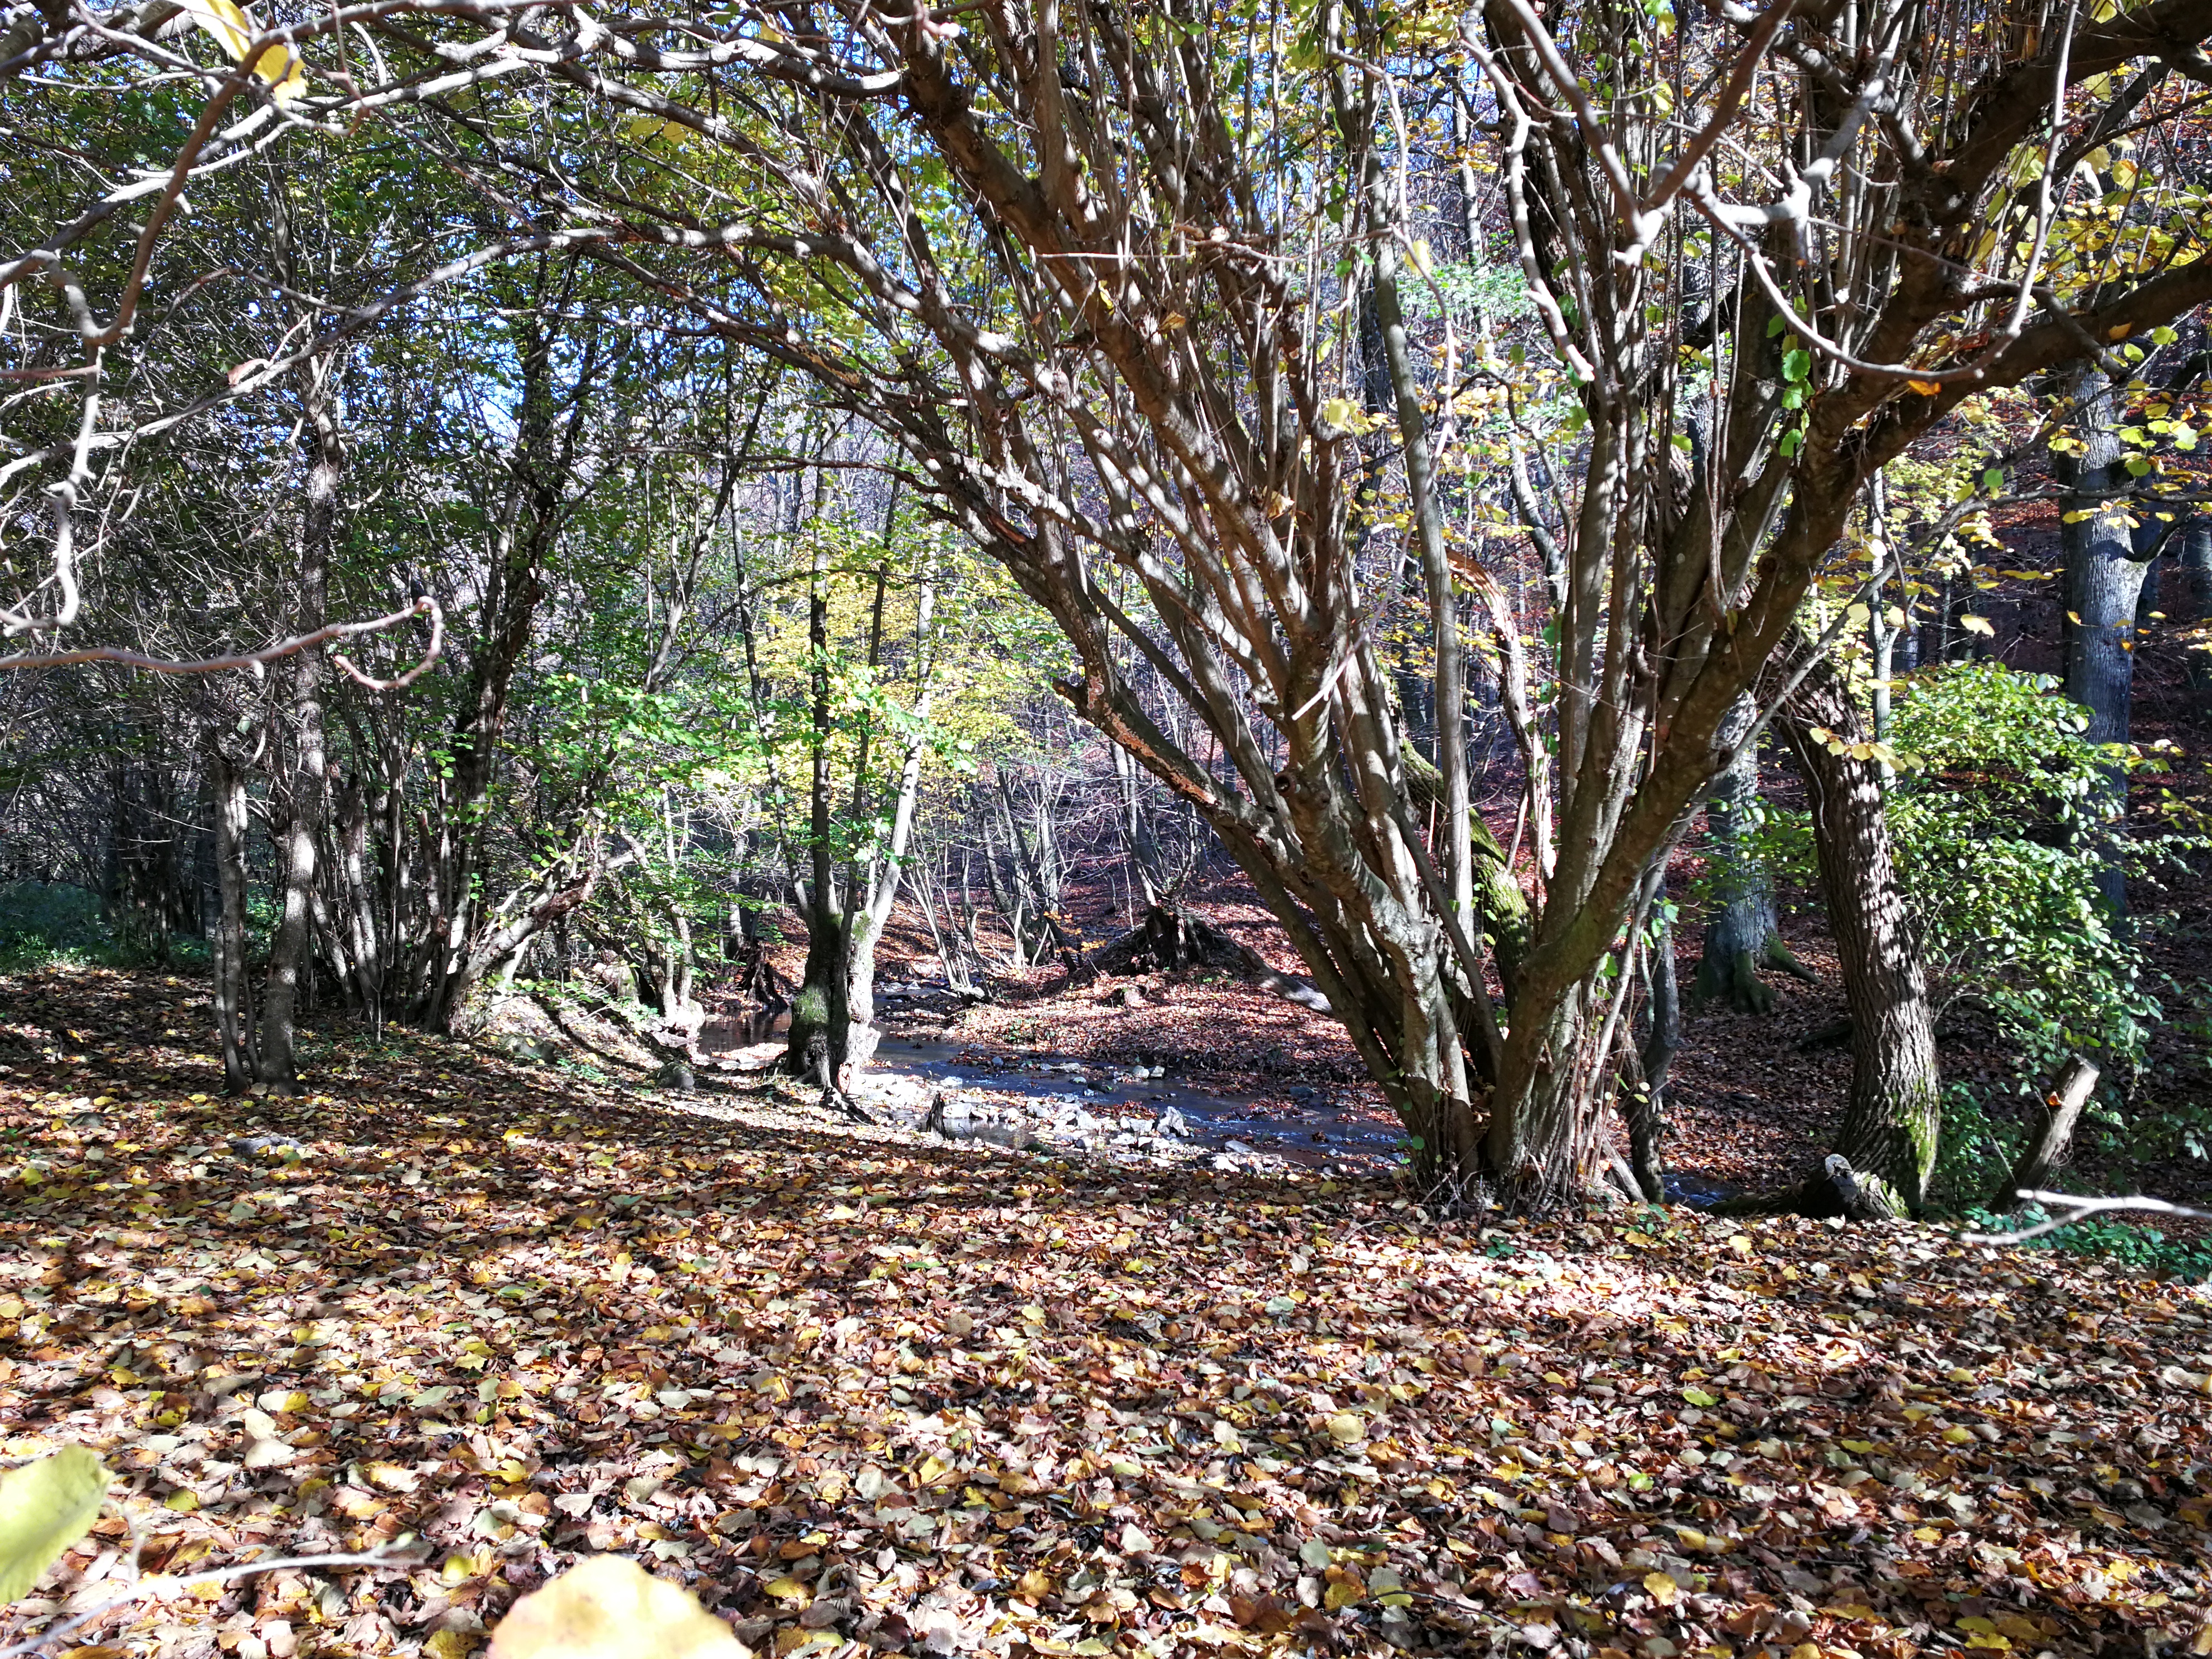
forest, autumn, plant, natural landscape, tree, branch, wood, twig, trunk, deciduous, grass, woody plant, shade, Tints and shades, landscape, groundcover, terrestrial plant, grove, temperate broadleaf and mixed forest, woodland, soil, trail, jungle, Northern hardwood forest, road, People in nature, path, plant stem, shadow, shrub, rock, tropical and subtropical coniferous forests, valdivian temperate rain forest, old growth forest, subshrub